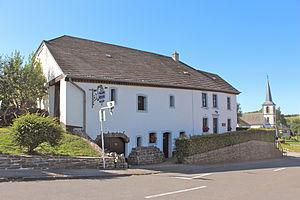
Le musée rural à Binsfeld, Luxembourg.